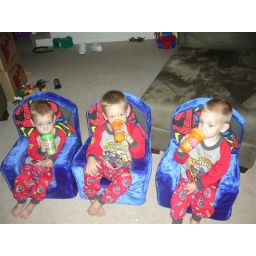
3 boys in chairs